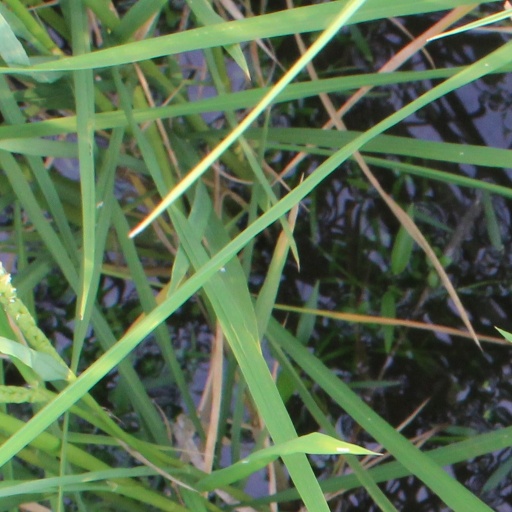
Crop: rice